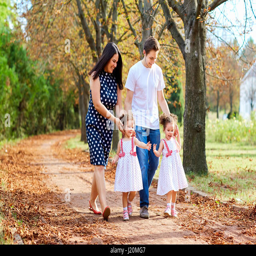
happy family walks play in the park